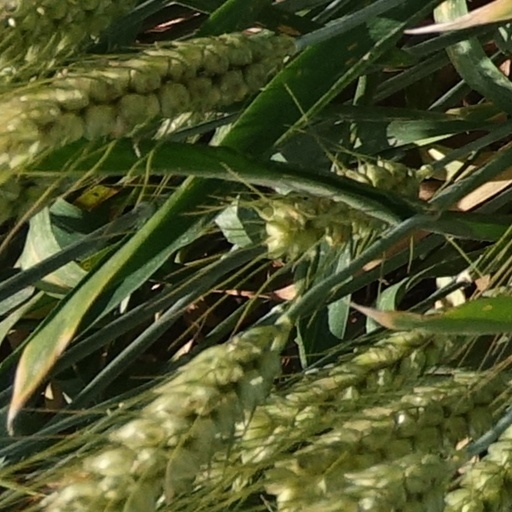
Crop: wheat